Answer in natural language. Is Window (marked A) to the right of beige armchair with rounded arms (marked B)? Choose between the following options: no or yes
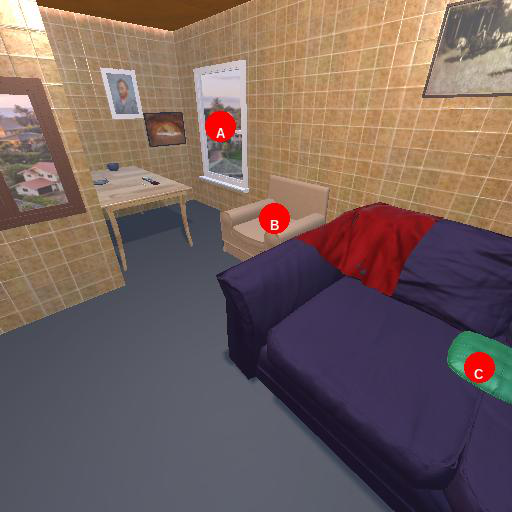
<answer>no</answer>